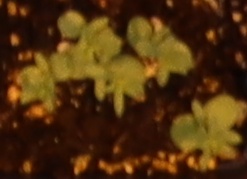
Label: Flax